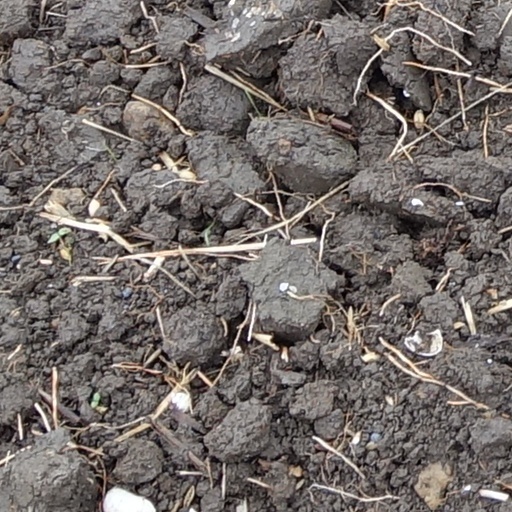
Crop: wheat